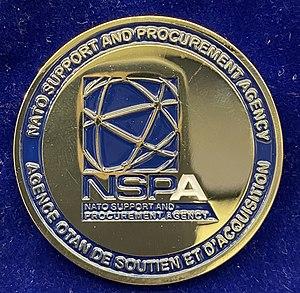
L'Agence OTAN de soutien et d'acquisition, ancienne NAMSA, est l'agence exécutive de l'organisation spécialisée dans le soutien des forces armées de l'OTAN et des pays membres. Composée d'environ 1 200 personnes, son siège est situé à Capellen au Luxembourg et elle est implantée dans 4 pays. Elle fonctionne comme un intégrateur contractuel.